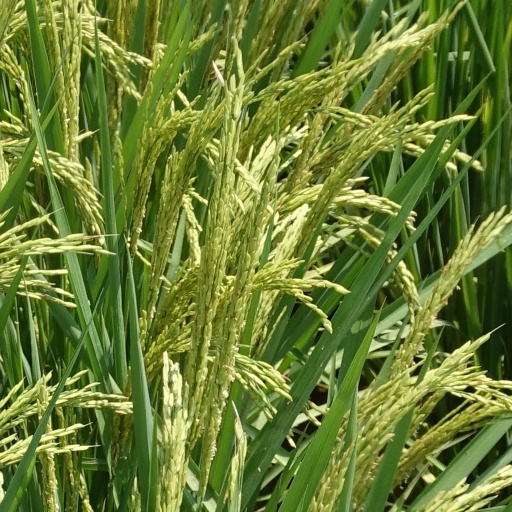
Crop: rice